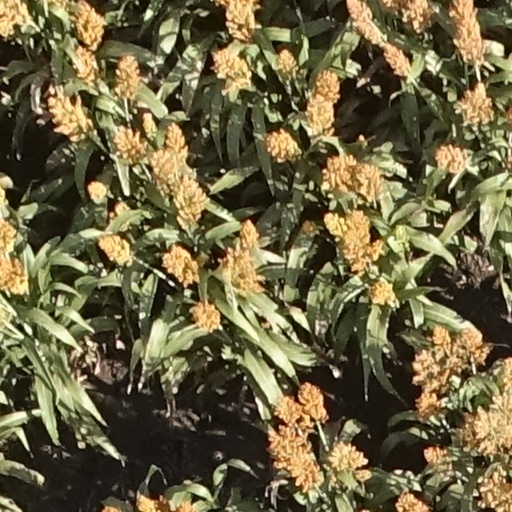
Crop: sorghum